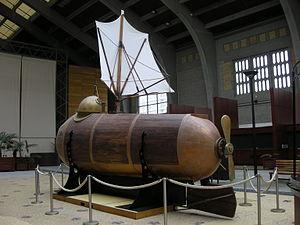
Le Nautilus est le nom du sous-marin que Robert Fulton propose au Directoire, pour briser le blocus de l’Angleterre. Après une première plongée dans la Seine à Rouen en juillet 1800 avec l'autorisation de l'ingénieur hydrographe Forfait, les essais se poursuivent au large du Havre en 1800, puis en 1801, au large de Camaret, non loin de Brest.